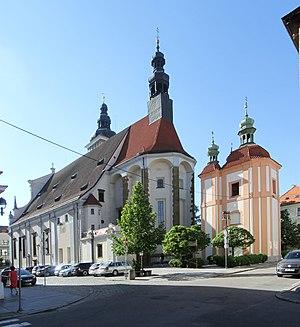
Katedrála svatého Mikuláše à České Budějovice.